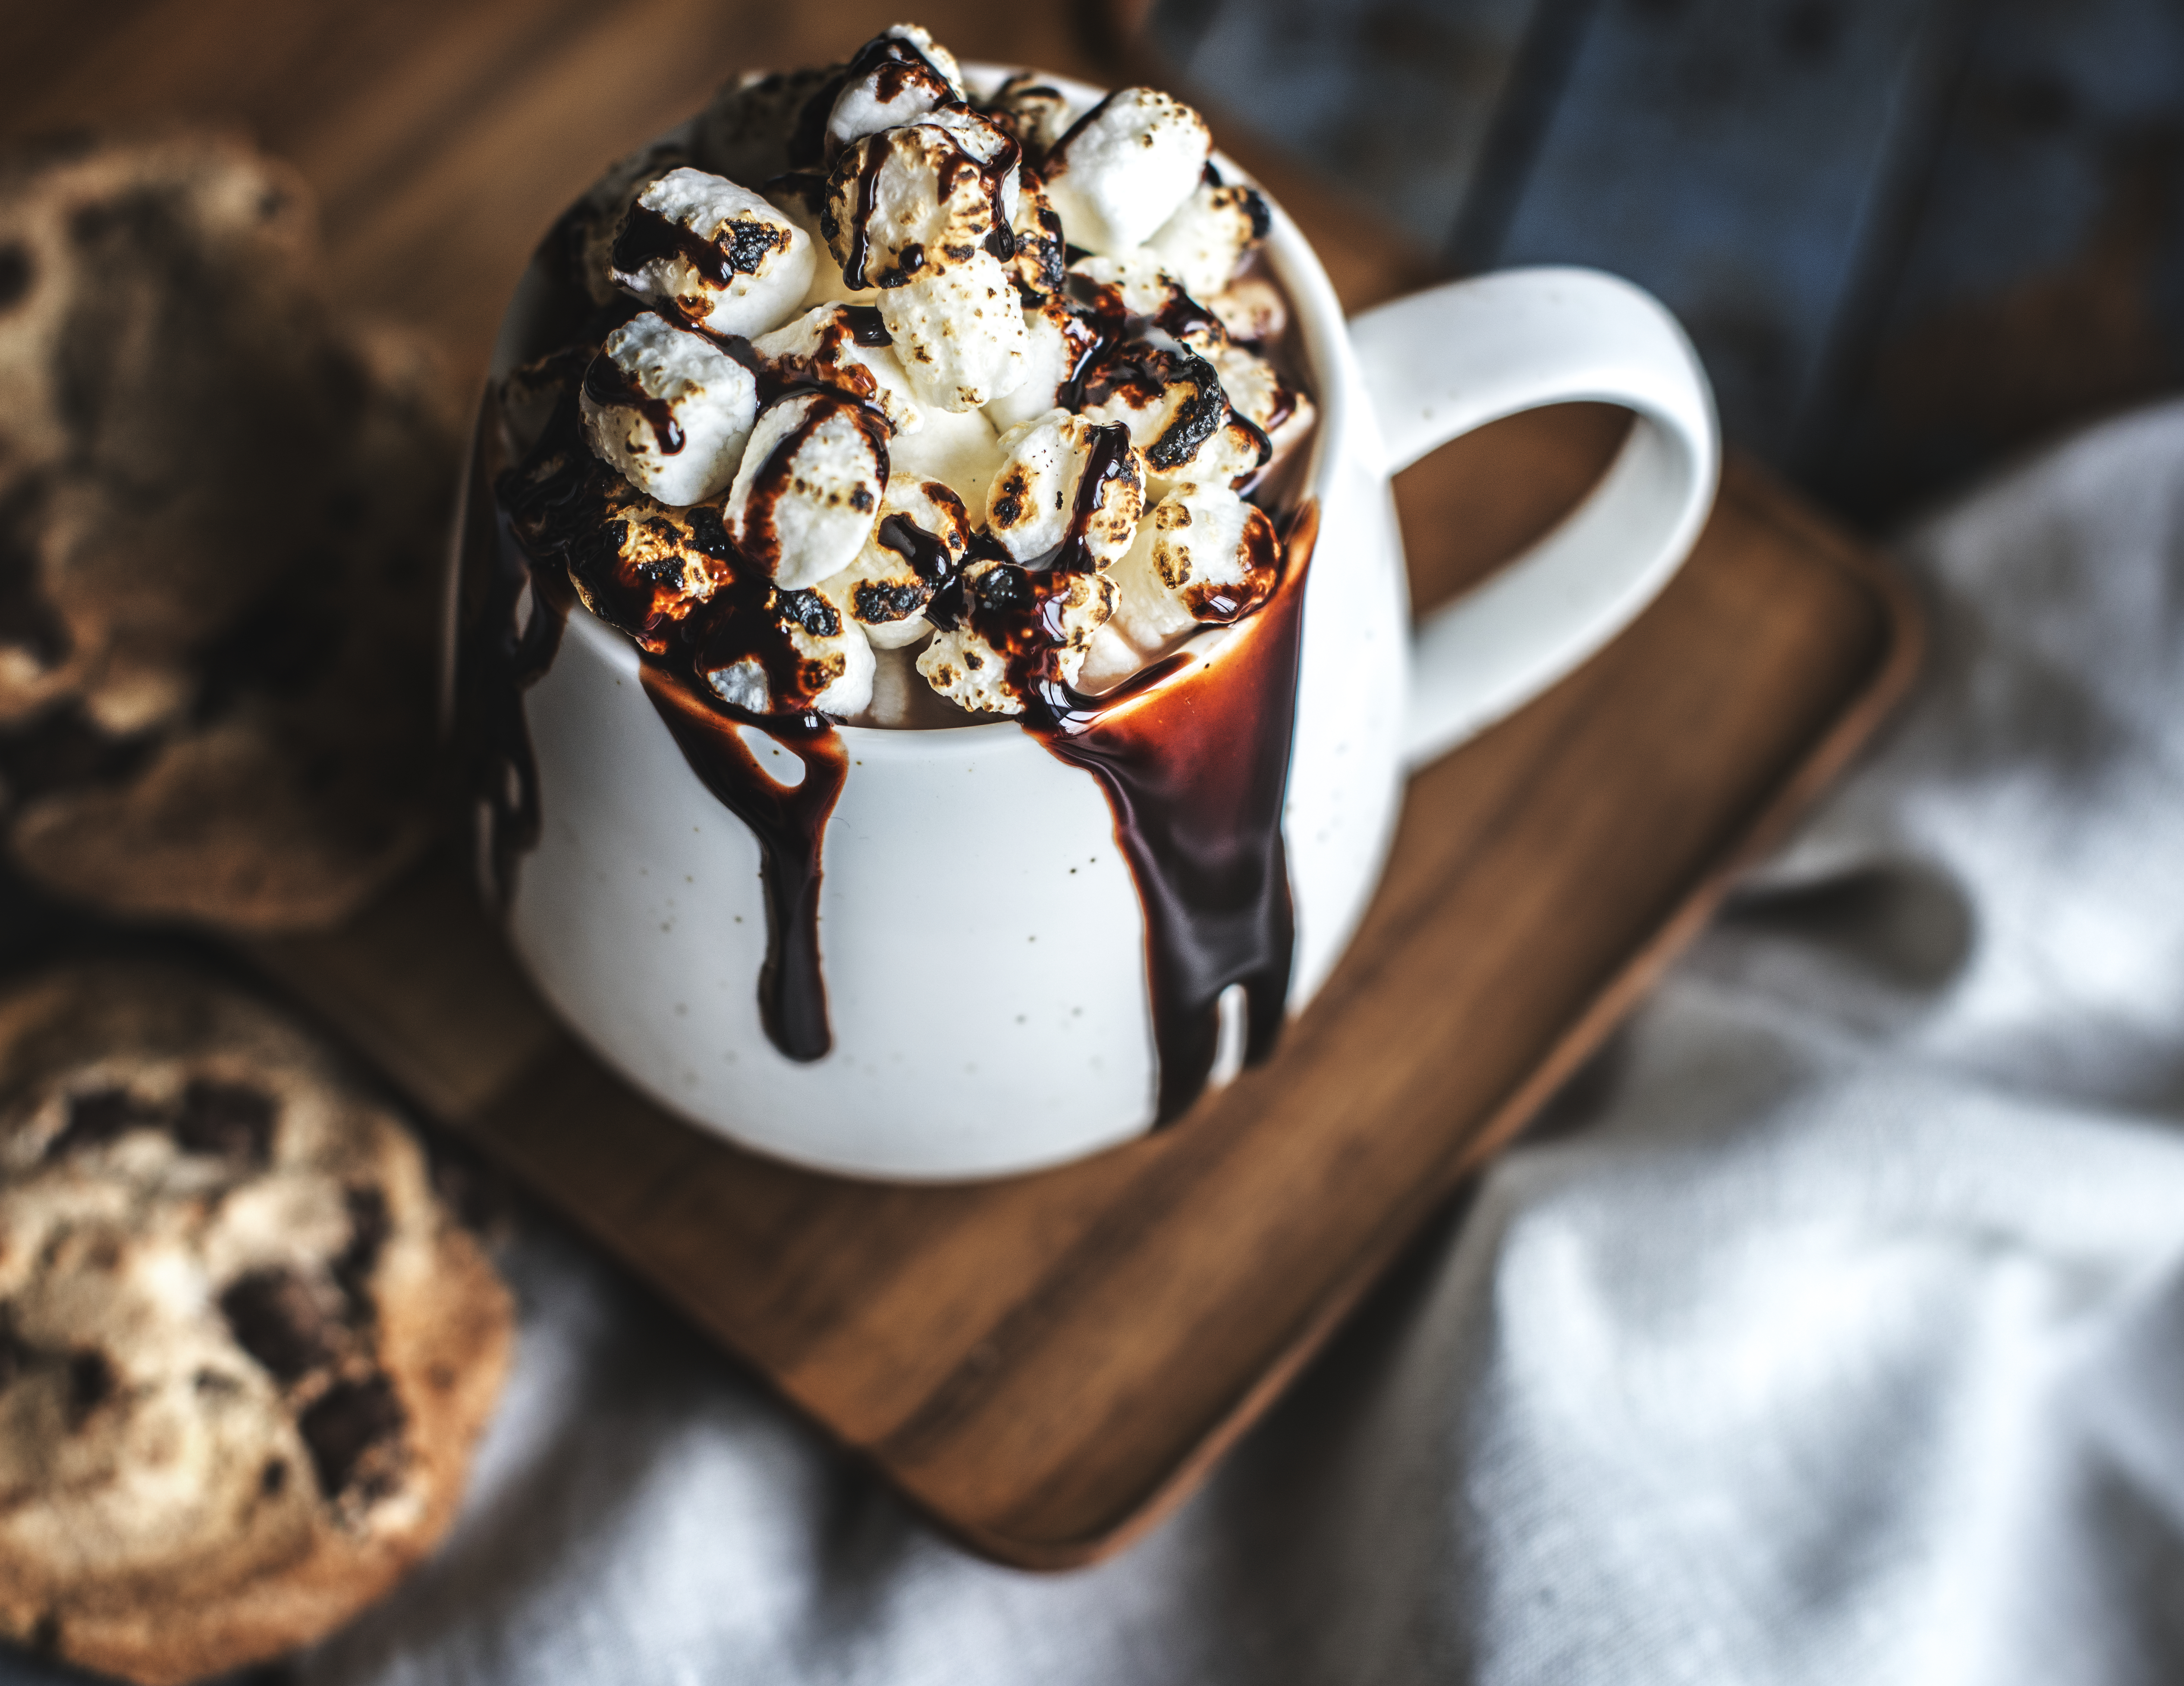
baked, beverage, biscuit, brown, cacao, chip, chocolate, chocolate chip, chocolate chip cookies, chocolate syrup, christmas, closeup, coco, cocoa, cold, cookie, cookies, cozy, cream, cup, delicious, dessert, drink, flavor, food, food photography, holiday, homemade, hot, hot chocolate, macro, marshmallows, melting, mug, relaxation, season, snack, snacks, sweet, syrup, tasty, traditional, wallpaper, warm, winter, yummy, ice cream, frozen dessert, sundae, dairy product